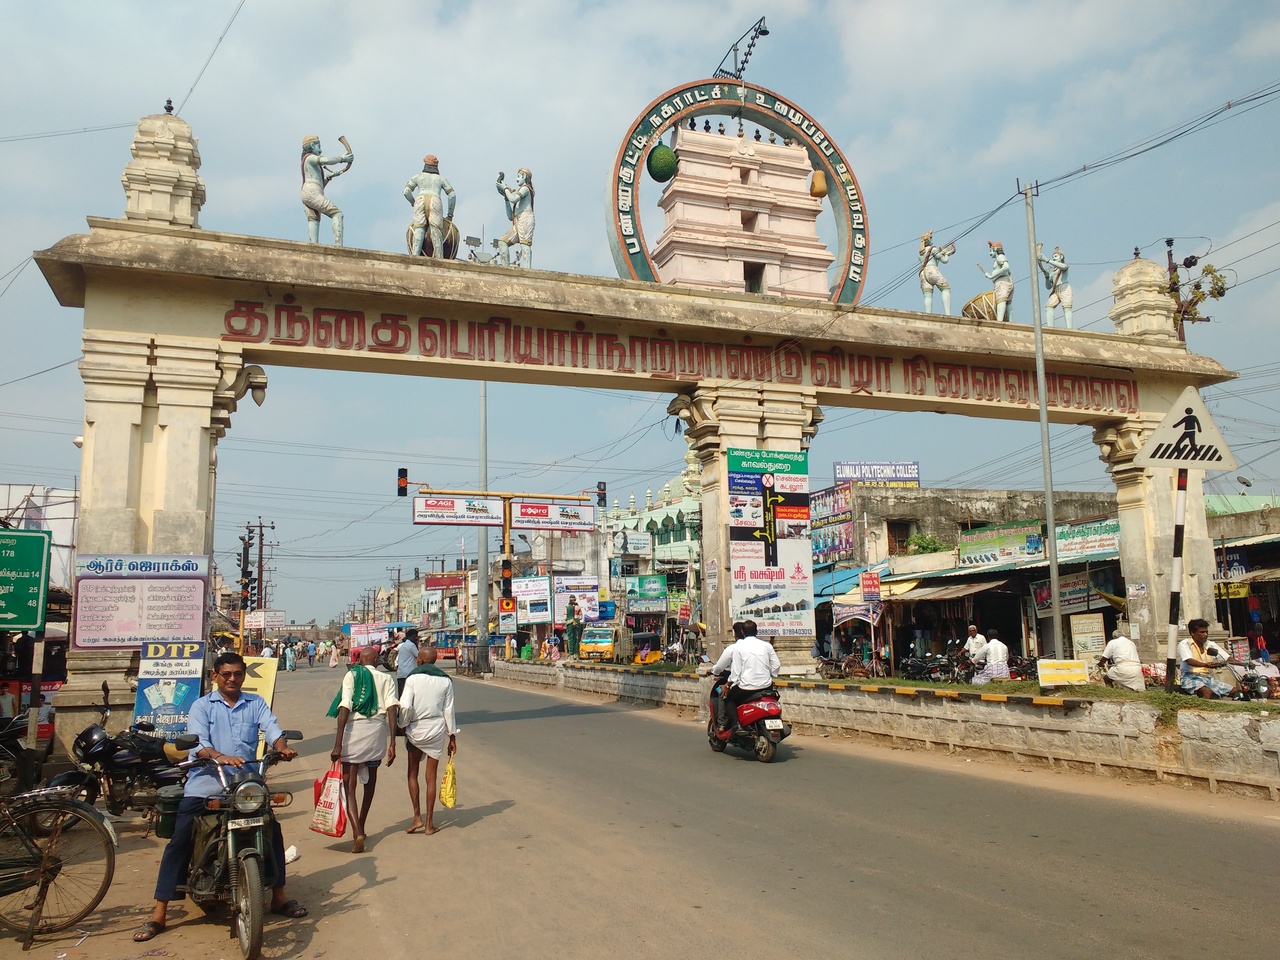
Panruti Arch